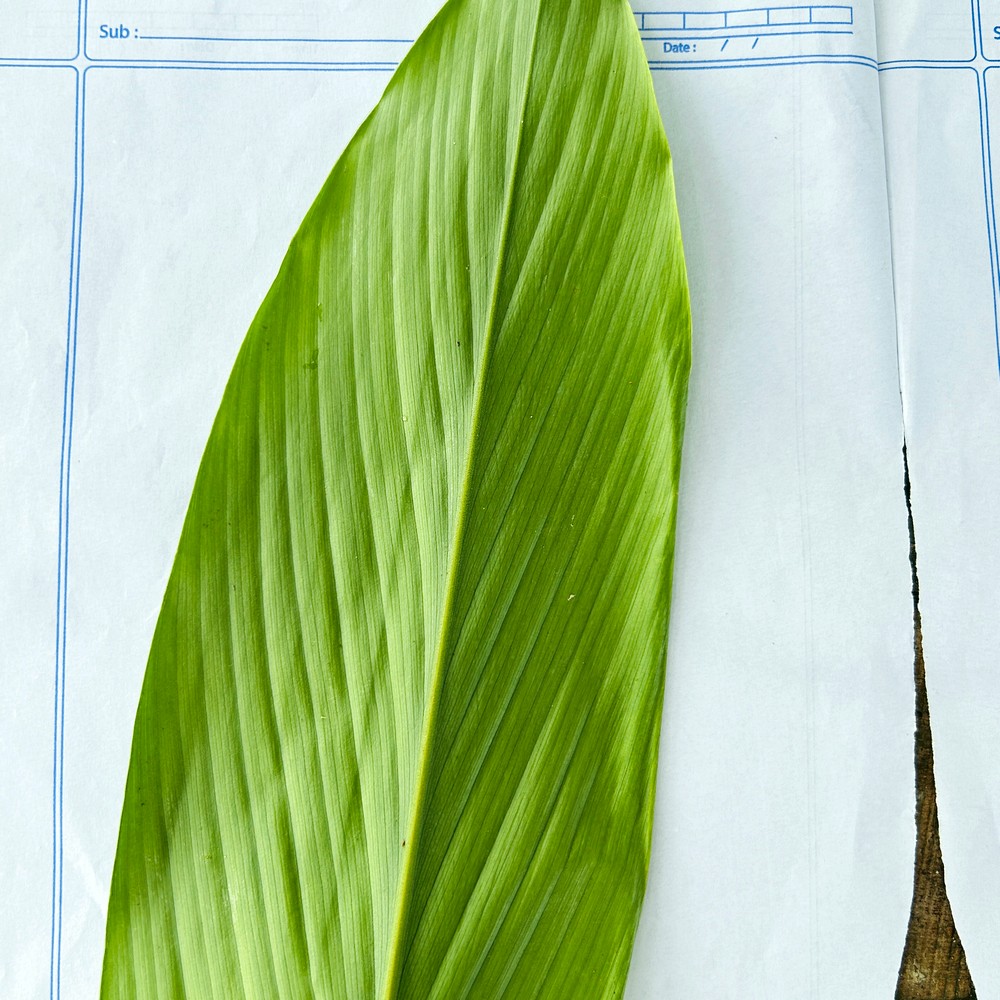
Label: Healthy Leaf